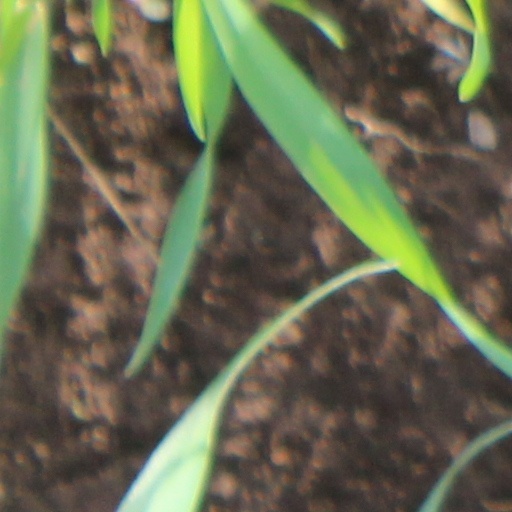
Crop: wheat